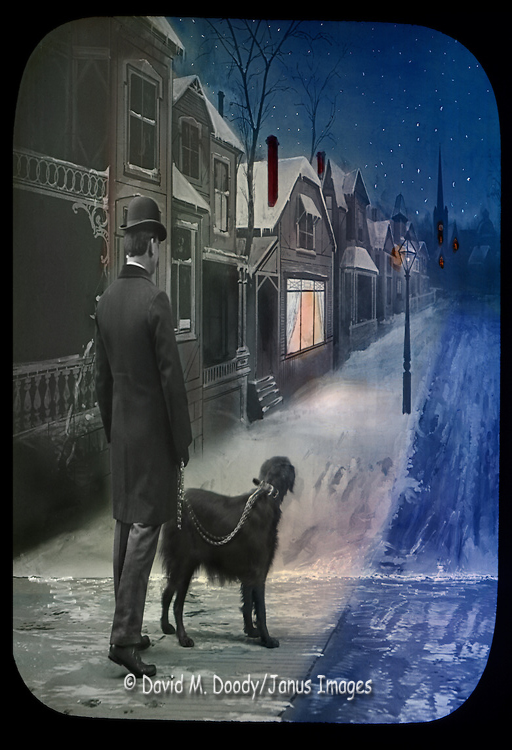
vintage photo , circa hand colored winter night scene of man walking his dog in a snowy town 's street .